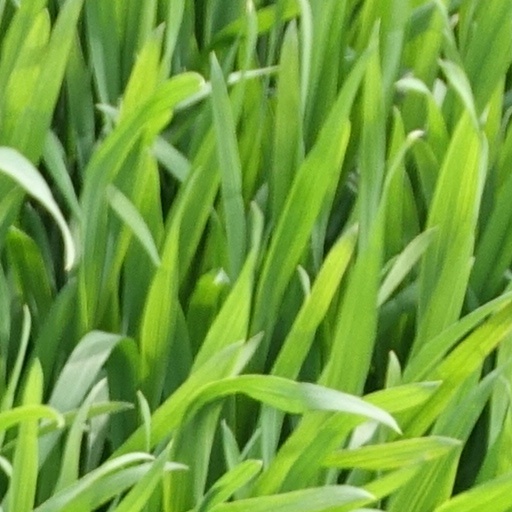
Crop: wheat